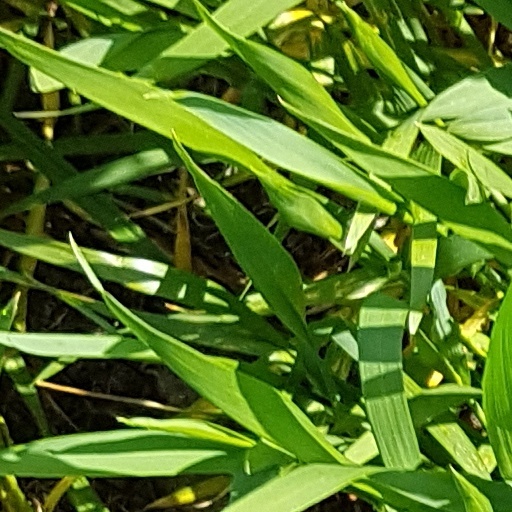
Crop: wheat